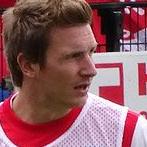
Age: 25